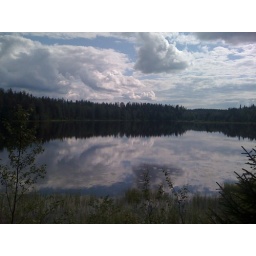
Small lake in Puolanka with reflections from the sky